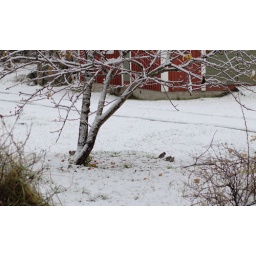
Saw these birds having breakfast in the snow... wonder if they can fly strait after eating those apples :)